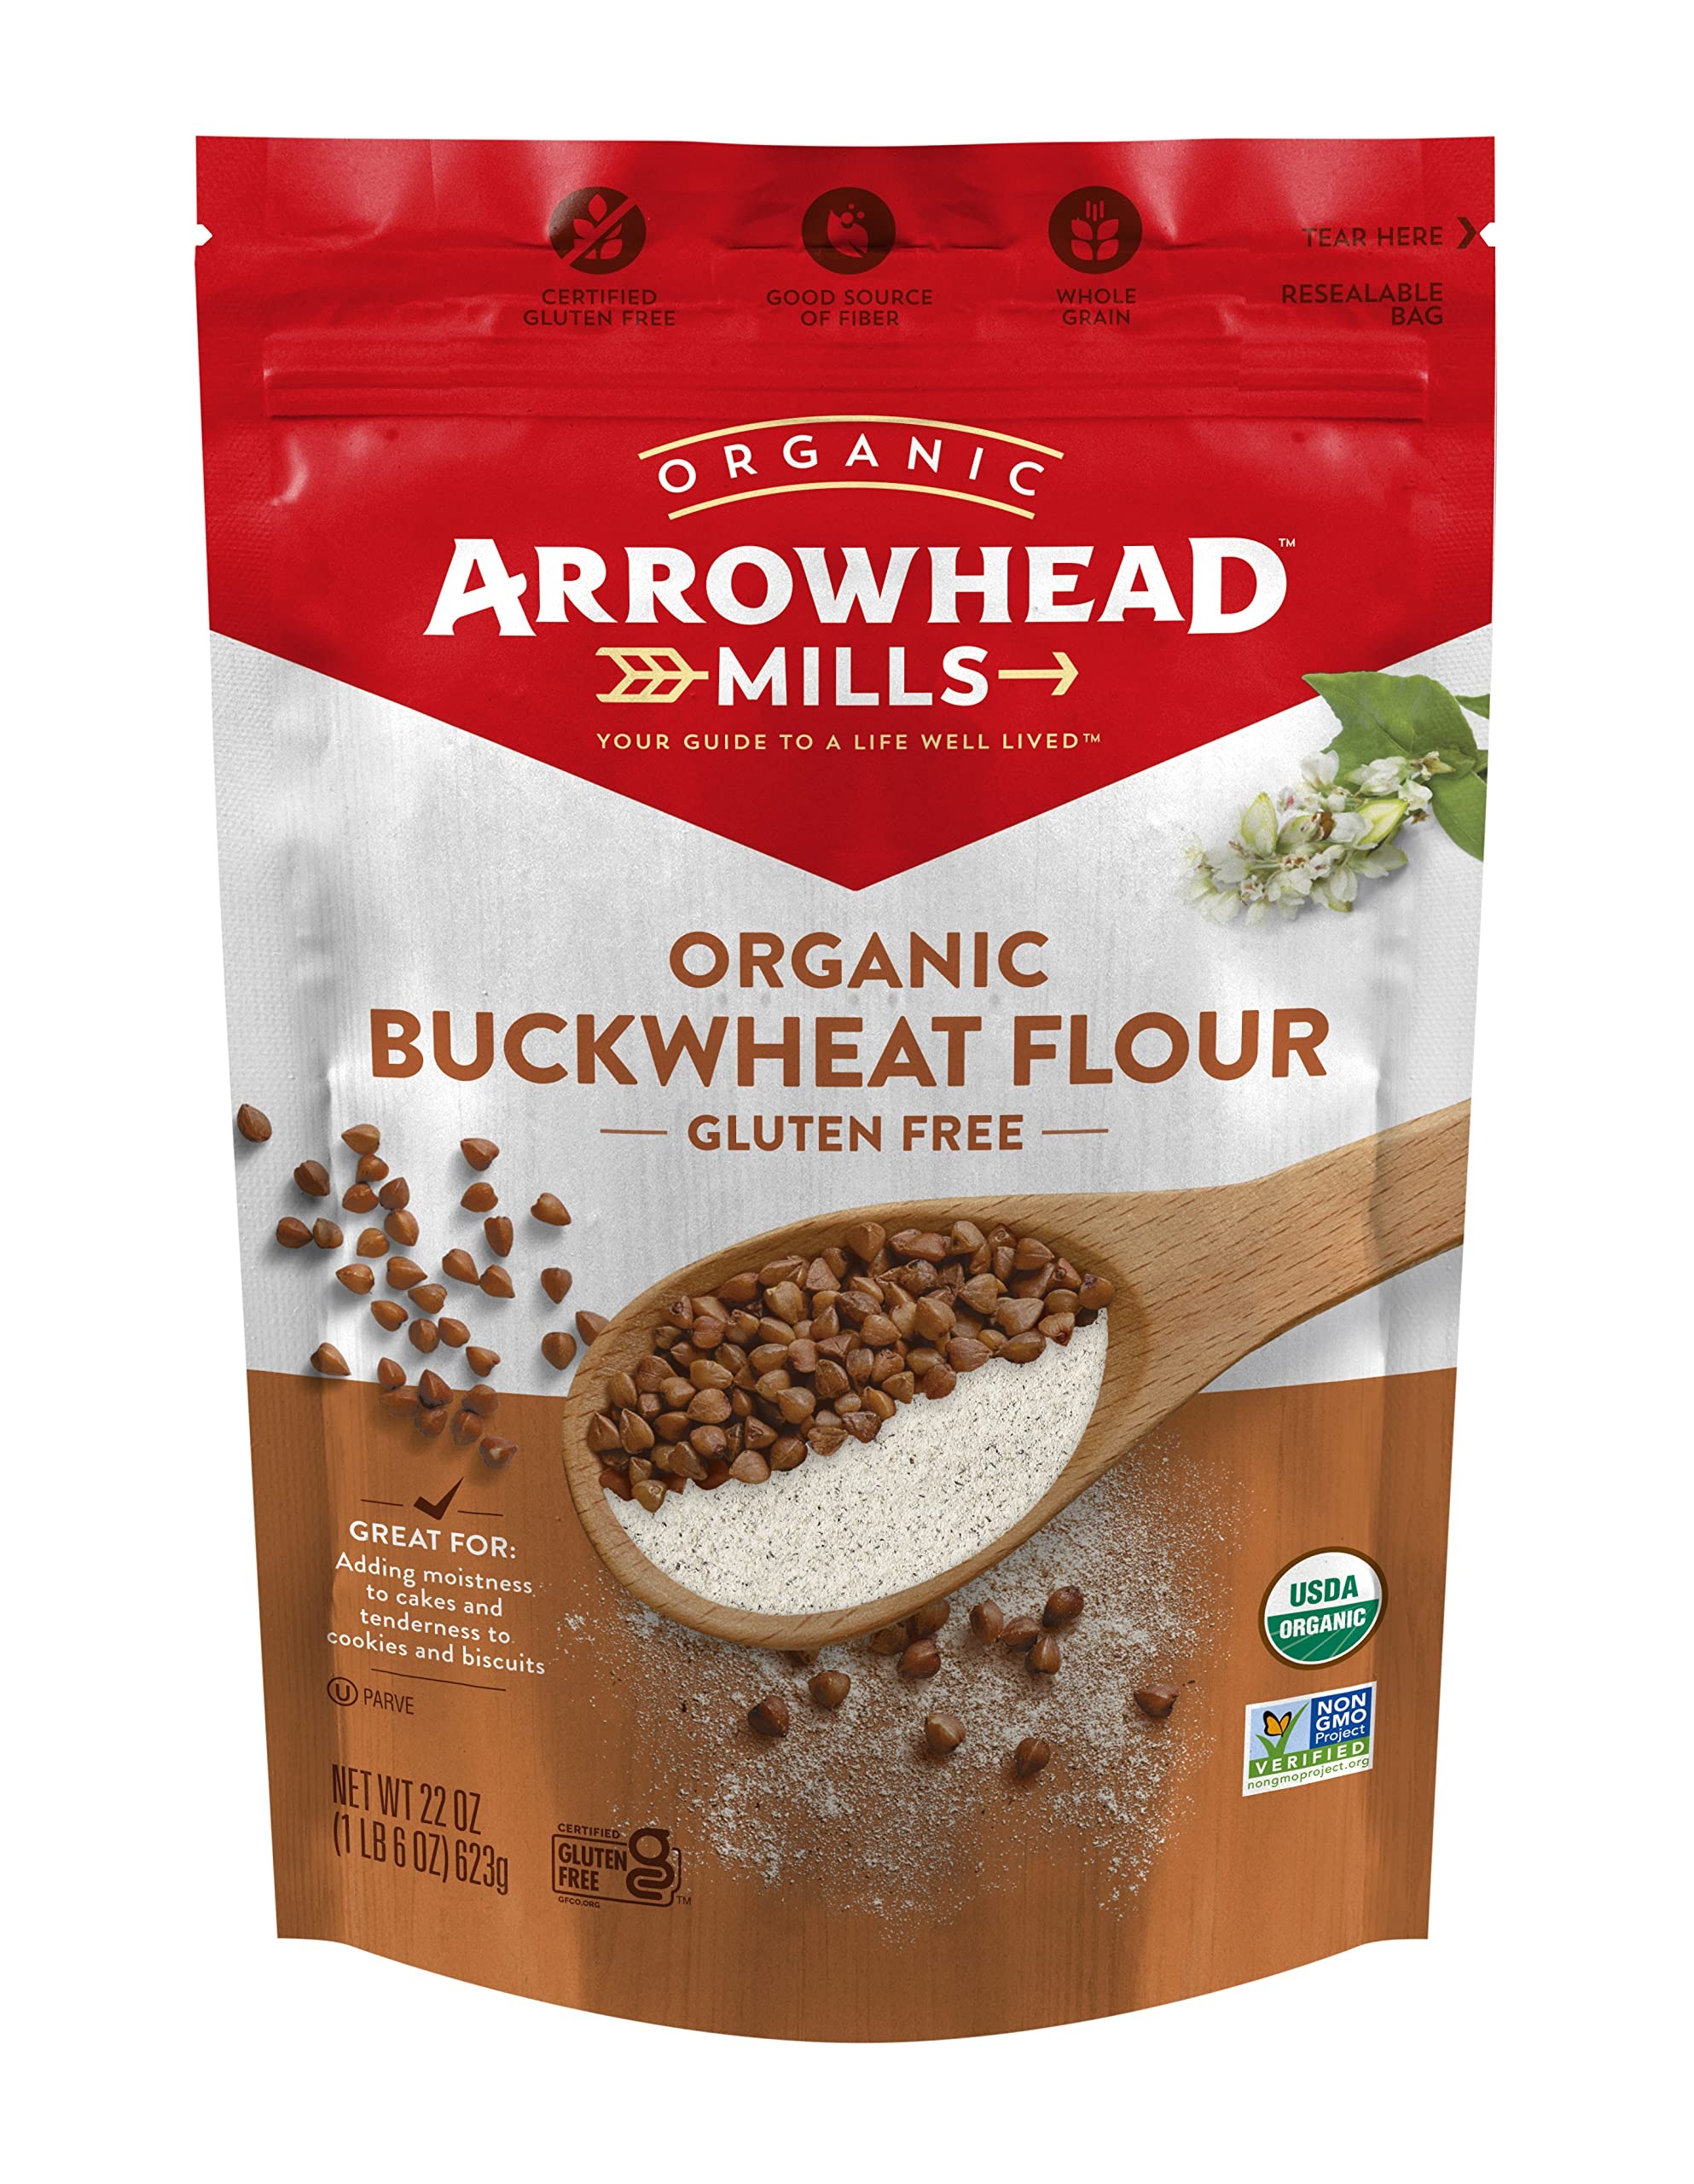
Item Name: Arrowhead Mills Organic Gluten Free Buckwheat Flour, 22 oz
Bullet Point 1: 1 - 22 oz bag of Arrowhead Mills Organic Gluten Free Buckwheat Flour
Bullet Point 2: Arrowhead Mills Organic Gluten Free Buckwheat Flour is a good source of fiber and made from buckwheat berries
Bullet Point 3: Great for adding moistness to cakes and tenderness to cookies and biscuits
Bullet Point 4: Can be used for an array of international dishes such as soba noodles, blinis, crepes, and pancakes
Bullet Point 5: Gluten Free, Non-GMO,Organic, Kosher
Value: 22.0
Unit: Ounce

Price: 7.74